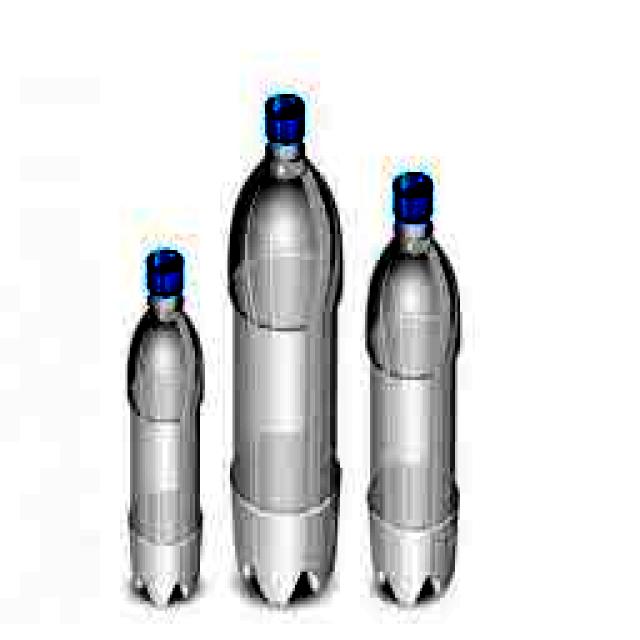
Label: Plastic